Thenpandi Singam (TV series)

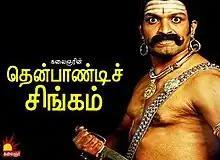

Thenpandi Singam is a 2016 Tamil-language historical drama starring Benito Alex, Devipriya, Nesan, Krish and Srikanth. It aired Monday through Friday on Kalaignar TV from 15 September 2016 to 13 April 2017 at 8:30PM IST for 151 Episodes. The show has been created and written by author and screenwriter Karunanidhi. Thenpandi Singam is based on true story of the life of The Valukku Veli Ambalam.